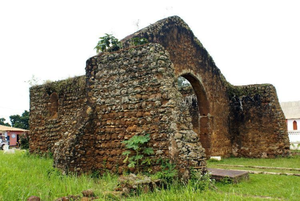
Cet article recense les sites inscrits au patrimoine mondial en Angola.
La cathédrale du Saint-Sauveur du Congo est le nom d'une église catholique ancienne, construite à la fin du XVᵉ siècle dans la capitale de l'ancien royaume du Kongo, Mbanza-Kongo, en actuel Angola ; c'est l'une des plus anciennes cathédrales catholiques d'Afrique subsaharienne, voire la plus ancienne.